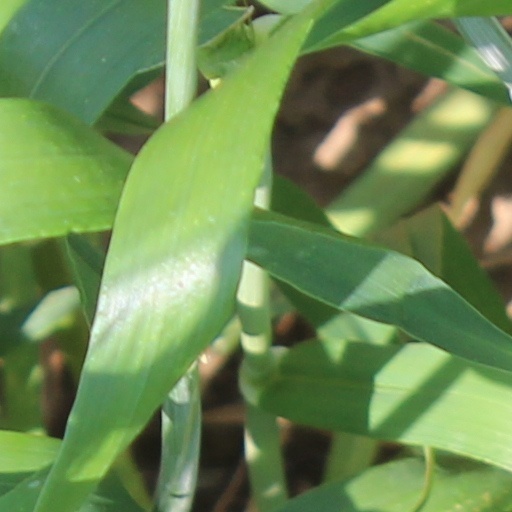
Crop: wheat